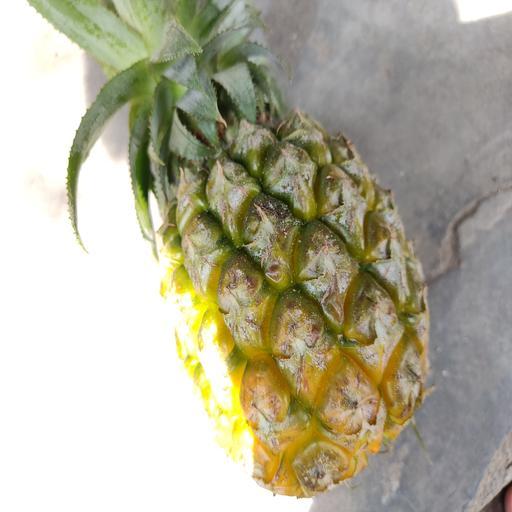
Crop type: Pineapple